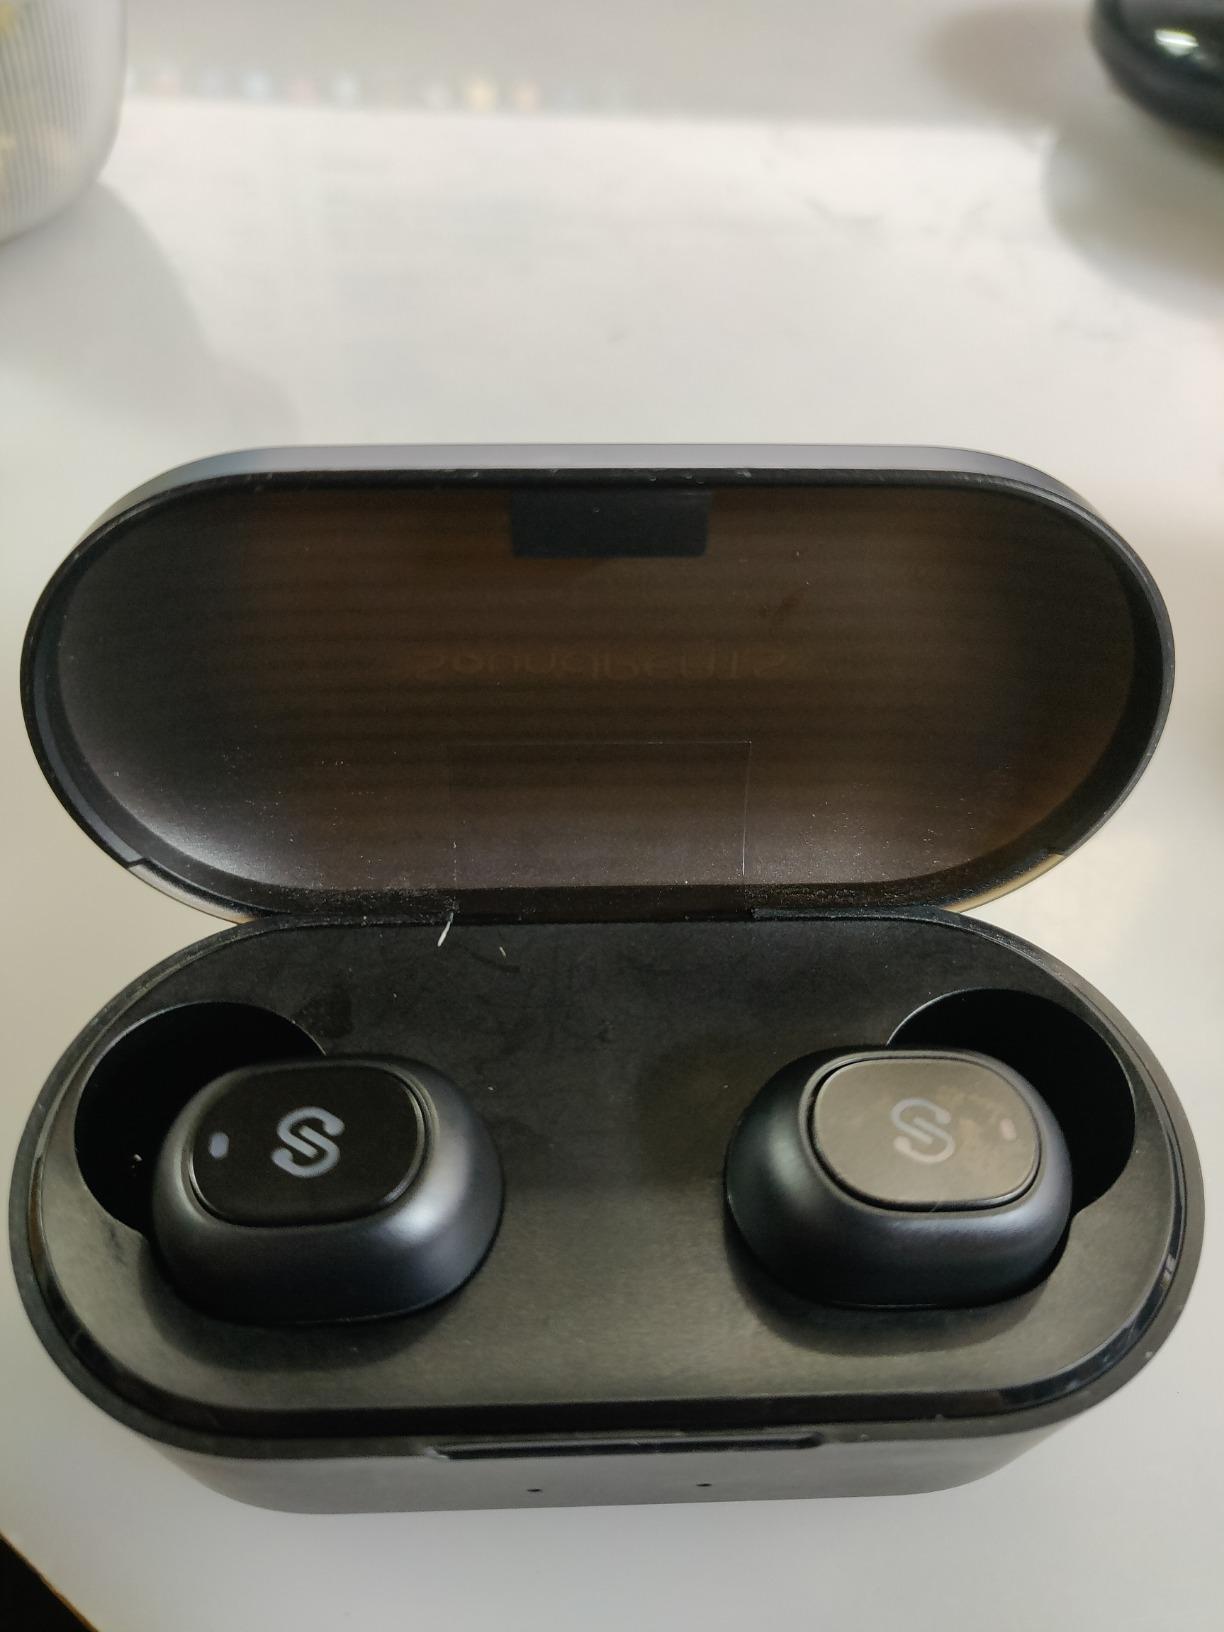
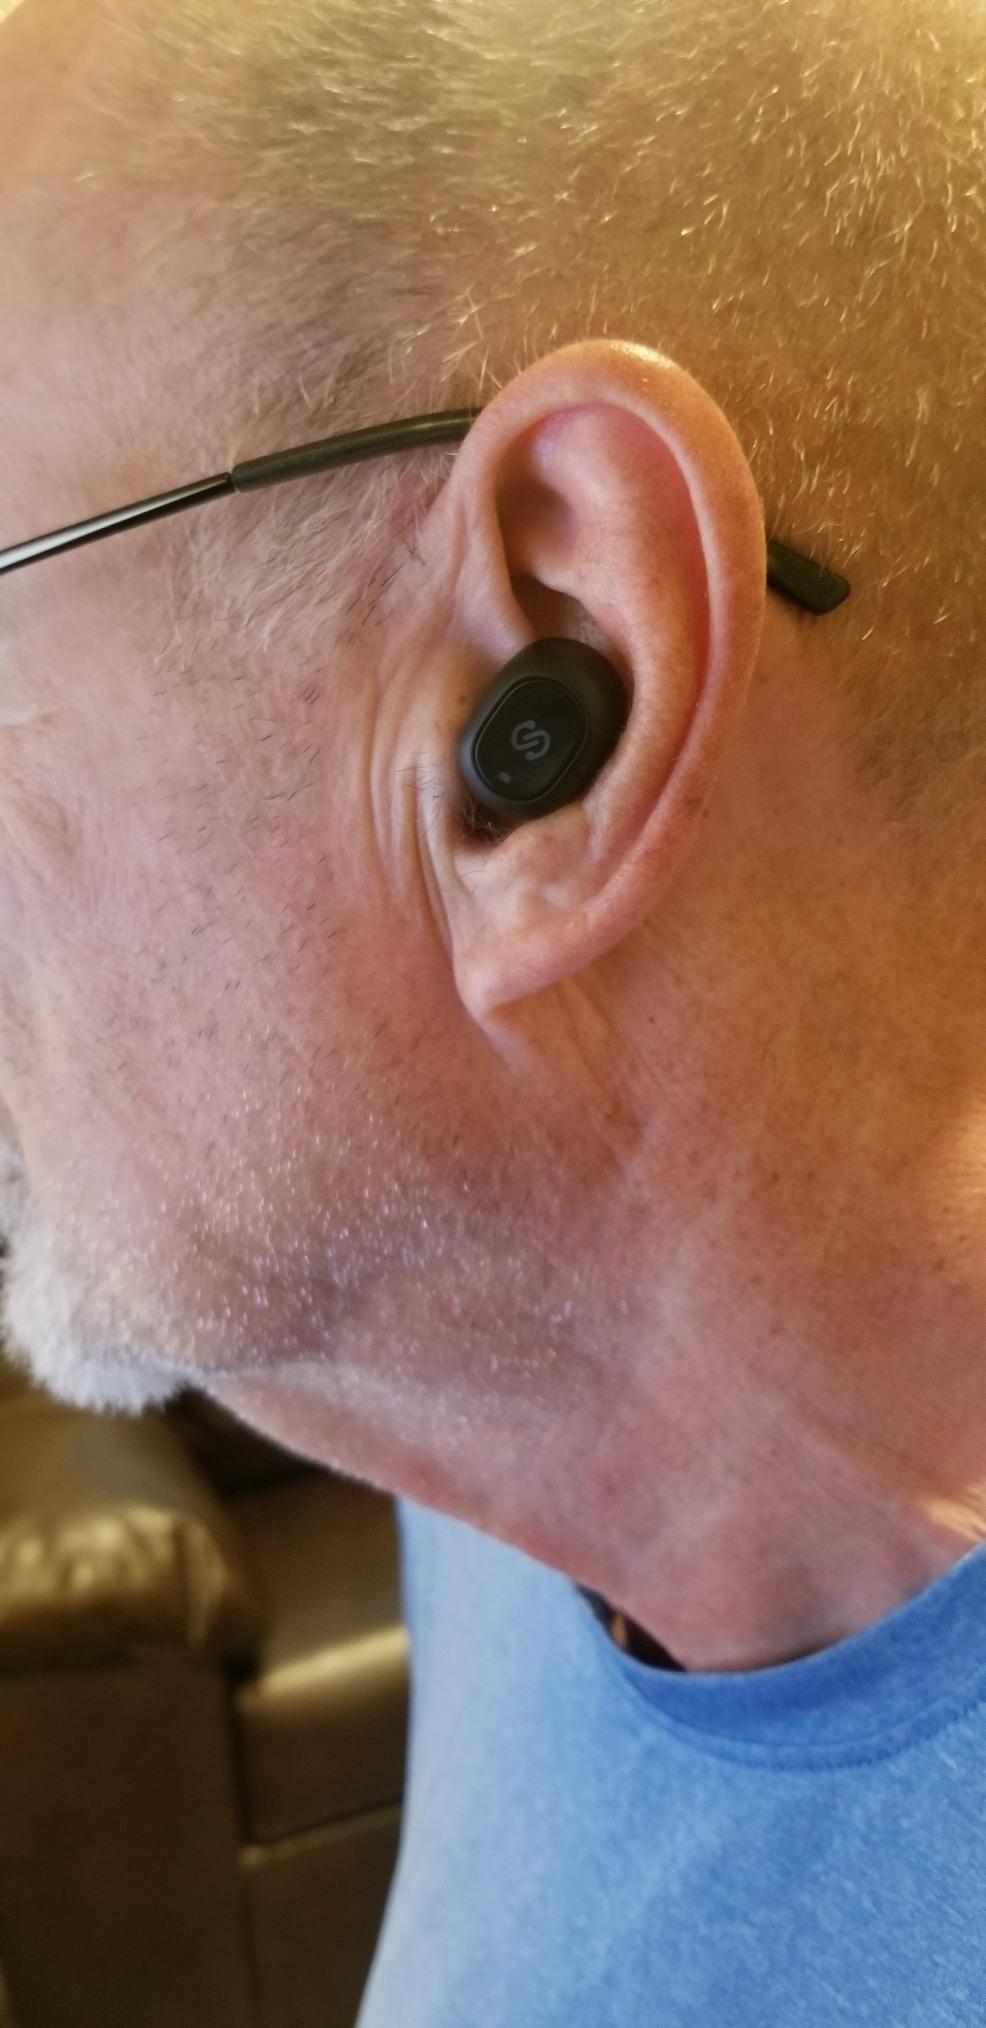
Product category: earbuds
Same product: yes